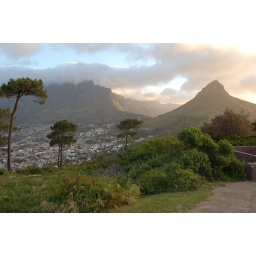
ethereal - sunset over table mountain